Heath Slater

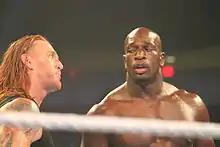
Slater-Gator in September 2014

On the November 11, 2013, edition of "Raw", while on tour in the UK, 3MB changed their name to The Union Jacks, but were defeated by Santino Marella and Los Matadores. On the November 13, 2013, episode of "Main Event", Slater and McIntyre would defeat The Prime Time Players. On the November 15, 2013, episode of "SmackDown", The Union Jacks were defeated by R-Truth and The Prime Time Players. On the November 18, 2013 country music episode of "Raw", 3MB competed as The Rhinestone Cowboys. McIntyre and Mahal lost to R-Truth and the debuting Xavier Woods in Nashville, Tennessee. Similarly, this trend of name changes continued to amount the group losses as they also lost to The Prime Time Players on "SmackDown", as The Fabulous 3Birds, which was a play on legendary tag team, The Fabulous Freebirds. On the November 29, 2013, episode of "SmackDown", they were billed as The Plymouth Rockers, a play on The Rockers tag team, even coming out to the Rockers' theme music and faced Los Matadores, along with their mascot, El Torito in a losing effort. Shortly after that match, Slater took time off from WWE to deal with personal issues. He returned on the January 6, 2014, edition of "Raw", which saw 3MB defeated by Rikishi and Too Cool. On April 4, 2014, Slater broke his losing streak, picking up the win against Kofi Kingston on "Superstars". At WrestleMania XXX, all three members entered the Andre the Giant Memorial Battle Royal and eliminated both The Great Khali and Xavier Woods as a unit, before all three were eliminated by Mark Henry. After WrestleMania, 3MB entered a feud with Los Matadores, which saw Hornswoggle ally himself with the trio so as to feud with El Torito. 3MB won their first match since December 2012 after Slater and McIntyre beat Los Matadores on the April 28, 2014, edition of "Raw". On June 12, 2014, both Mahal and McIntyre were released from their WWE contracts, thus disbanding 3MB.